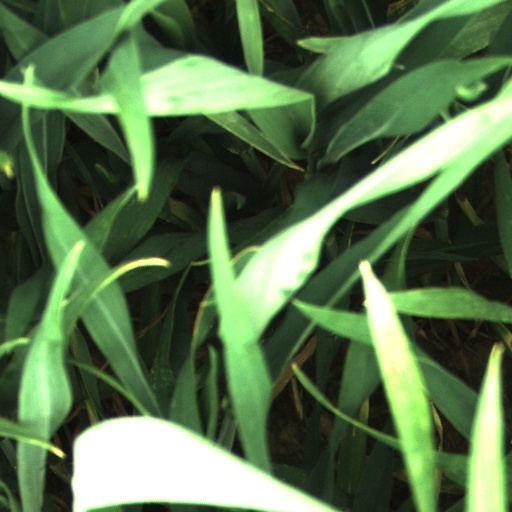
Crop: wheat